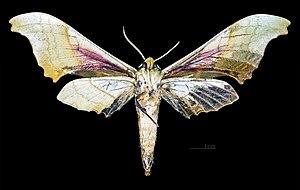
Adhemarius globifer est une espèce de lépidoptères de la famille des Sphingidae, de la sous-famille des Smerinthinae, de la tribu des Ambulycini.